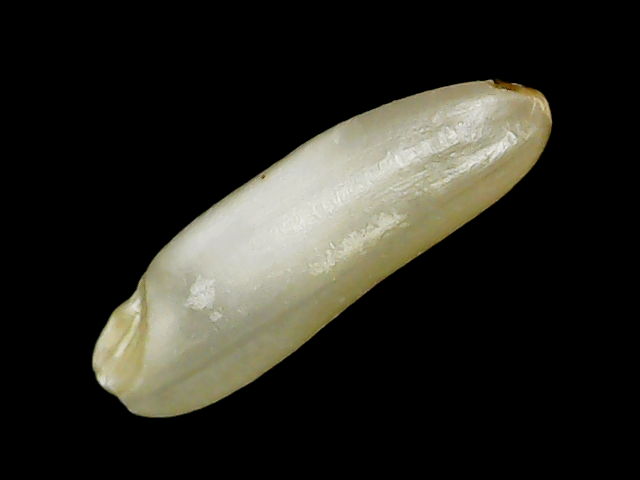
Rice variety: Binadhan10